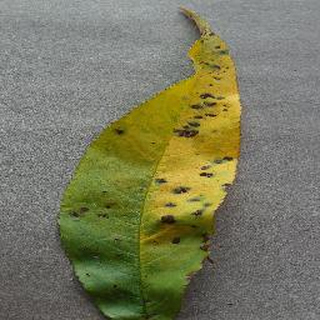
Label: peach_bacterial_spot